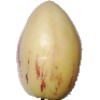
Label: Pepino 1